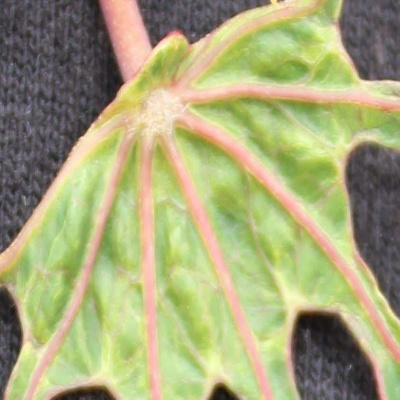
Crop: Cassava
Condition: mosaic